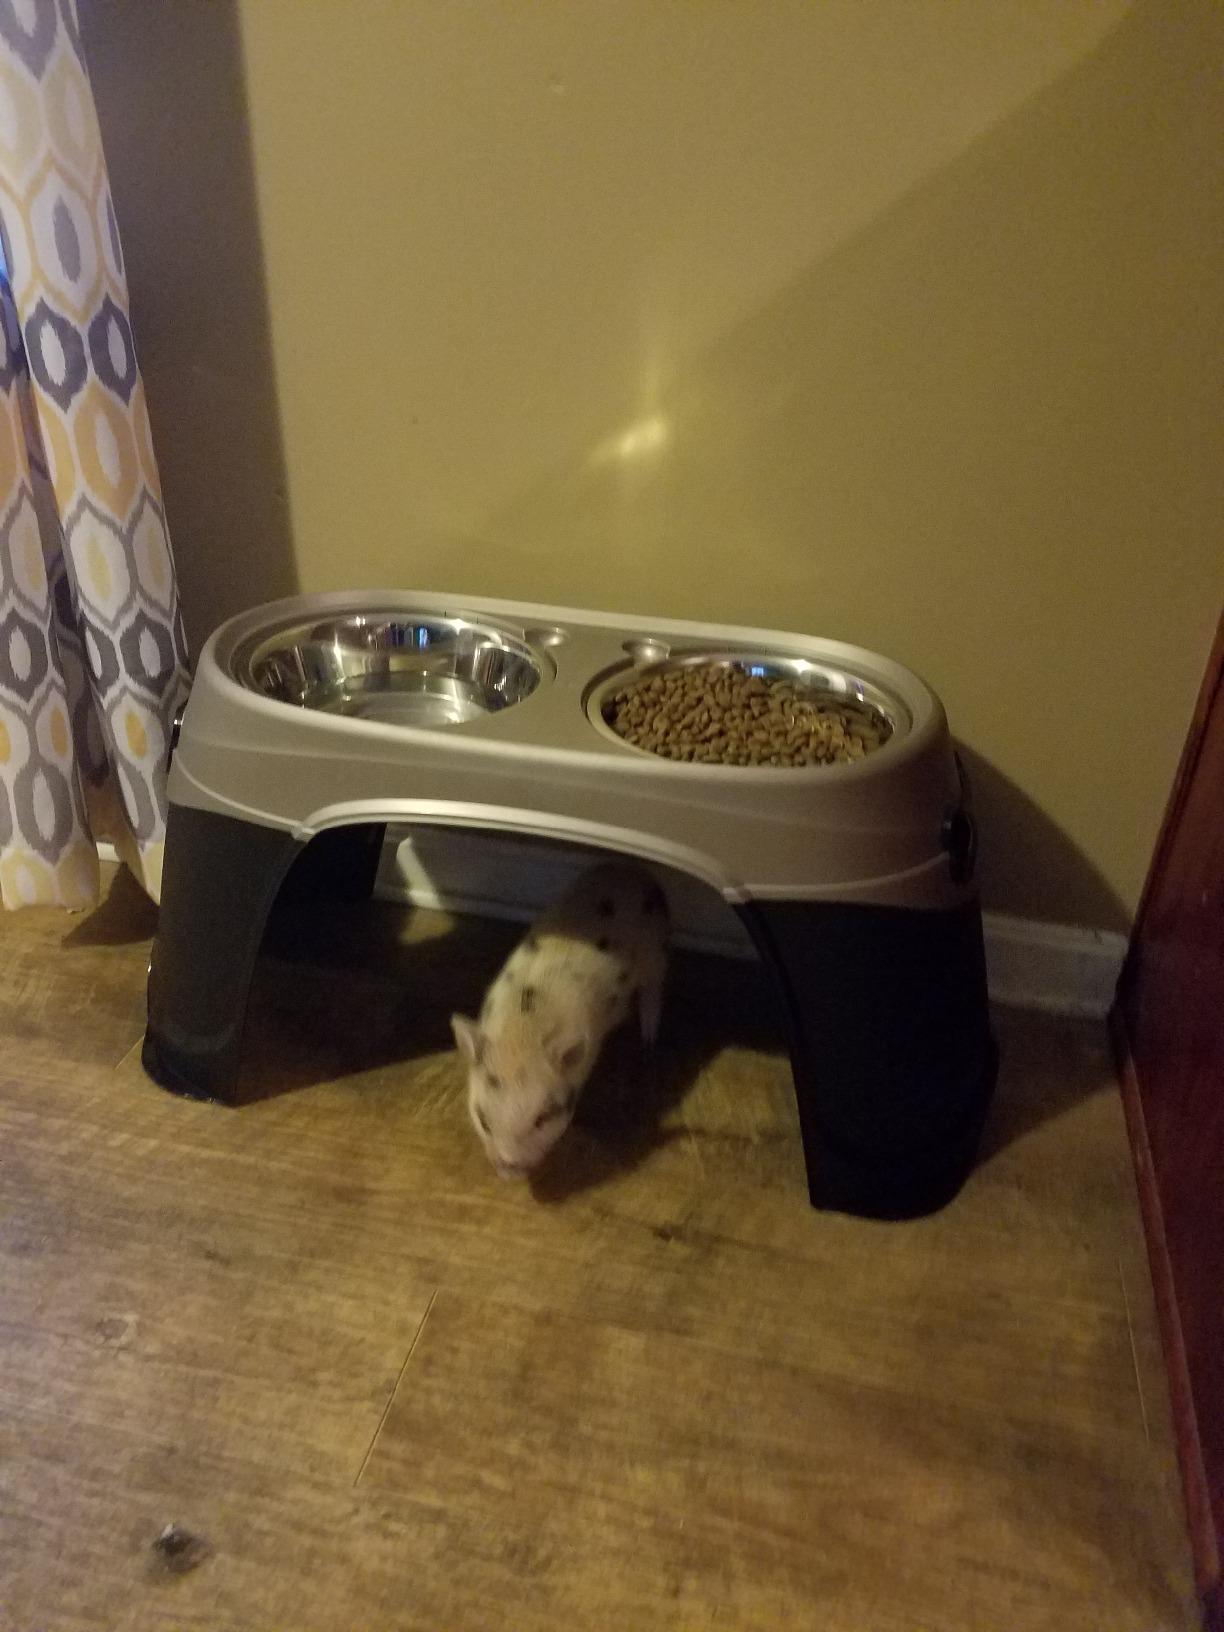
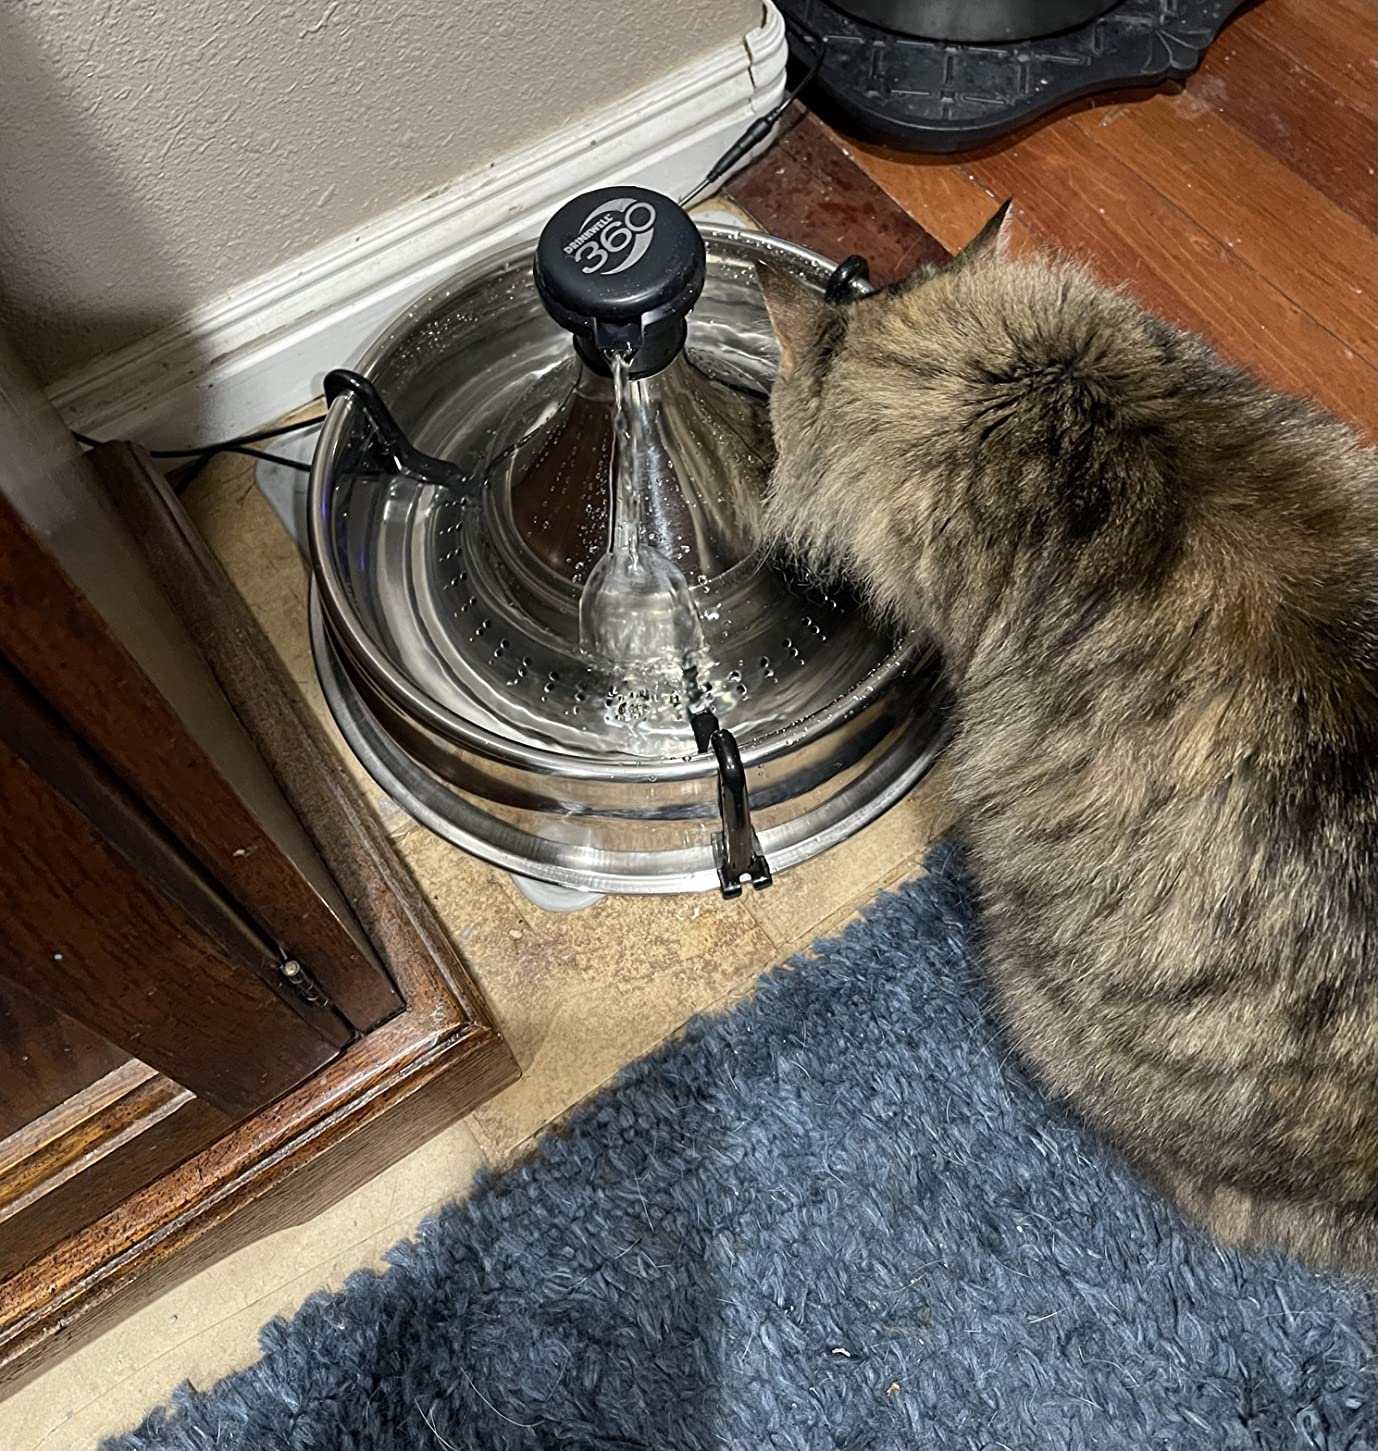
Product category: items_bowl
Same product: no